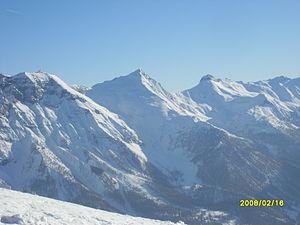
pistes d'orcières-merlette